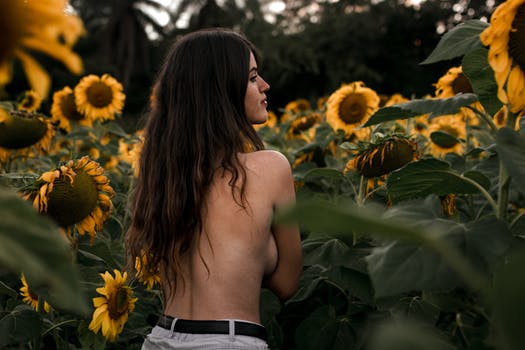
Label: No Watermark